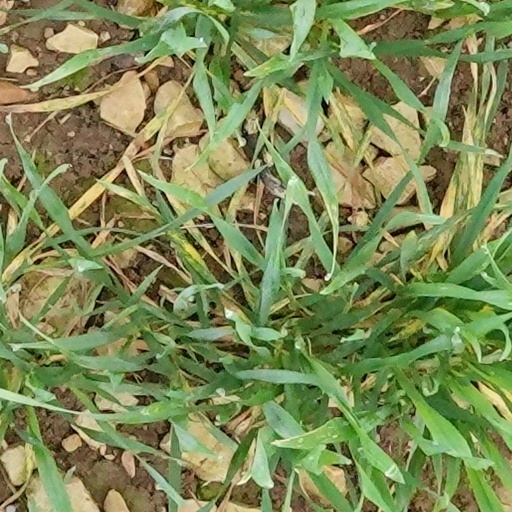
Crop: wheat